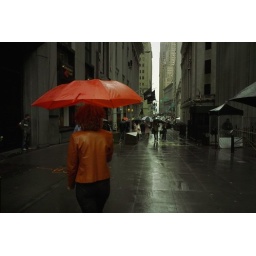
Near Wall Street, woman walking with red umbrella on a rainy day in New York City.